Fabriano Cathedral

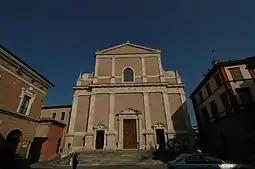
Fabriano Cathedral

Fabriano Cathedral is a Roman Catholic cathedral in Fabriano, Italy, dedicated to San Venanzio (Saint Venantius of Camerino). It is the seat of the Bishop of Fabriano-Matelica.